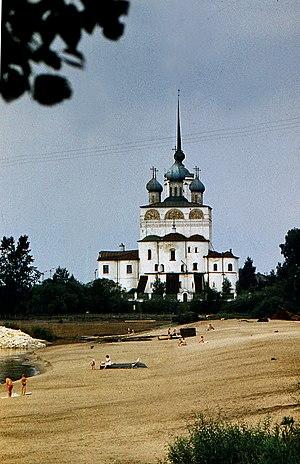
Solvytchegodsk est une ville de l'oblast d'Arkhangelsk, en Russie. Sa population s'élevait à 1 949 habitants en 2019.
La cathédrale de l'Annonciation (Solvytchegodsk) est un édifice orthodoxe situé dans la petite ville de Solvytchegodsk, oblast d'Arkhangelsk, Fédération de Russie, dont l'origine remonte au XVIᵉ siècle. Elle est dédiée à l'Annonciation, l'annonce faite à Marie de sa maternité divine par l'archange Gabriel